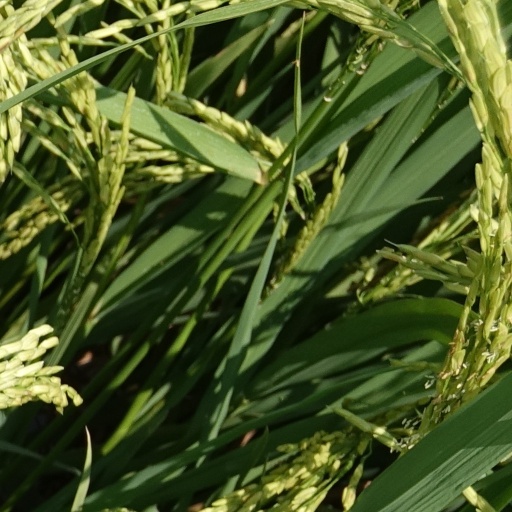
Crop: rice